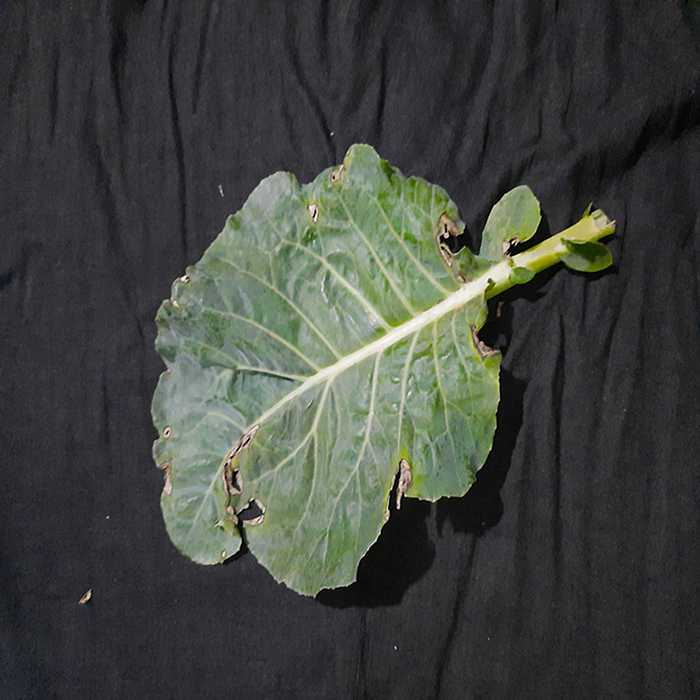
Plant: Cauliflower
Label: Downy mildew